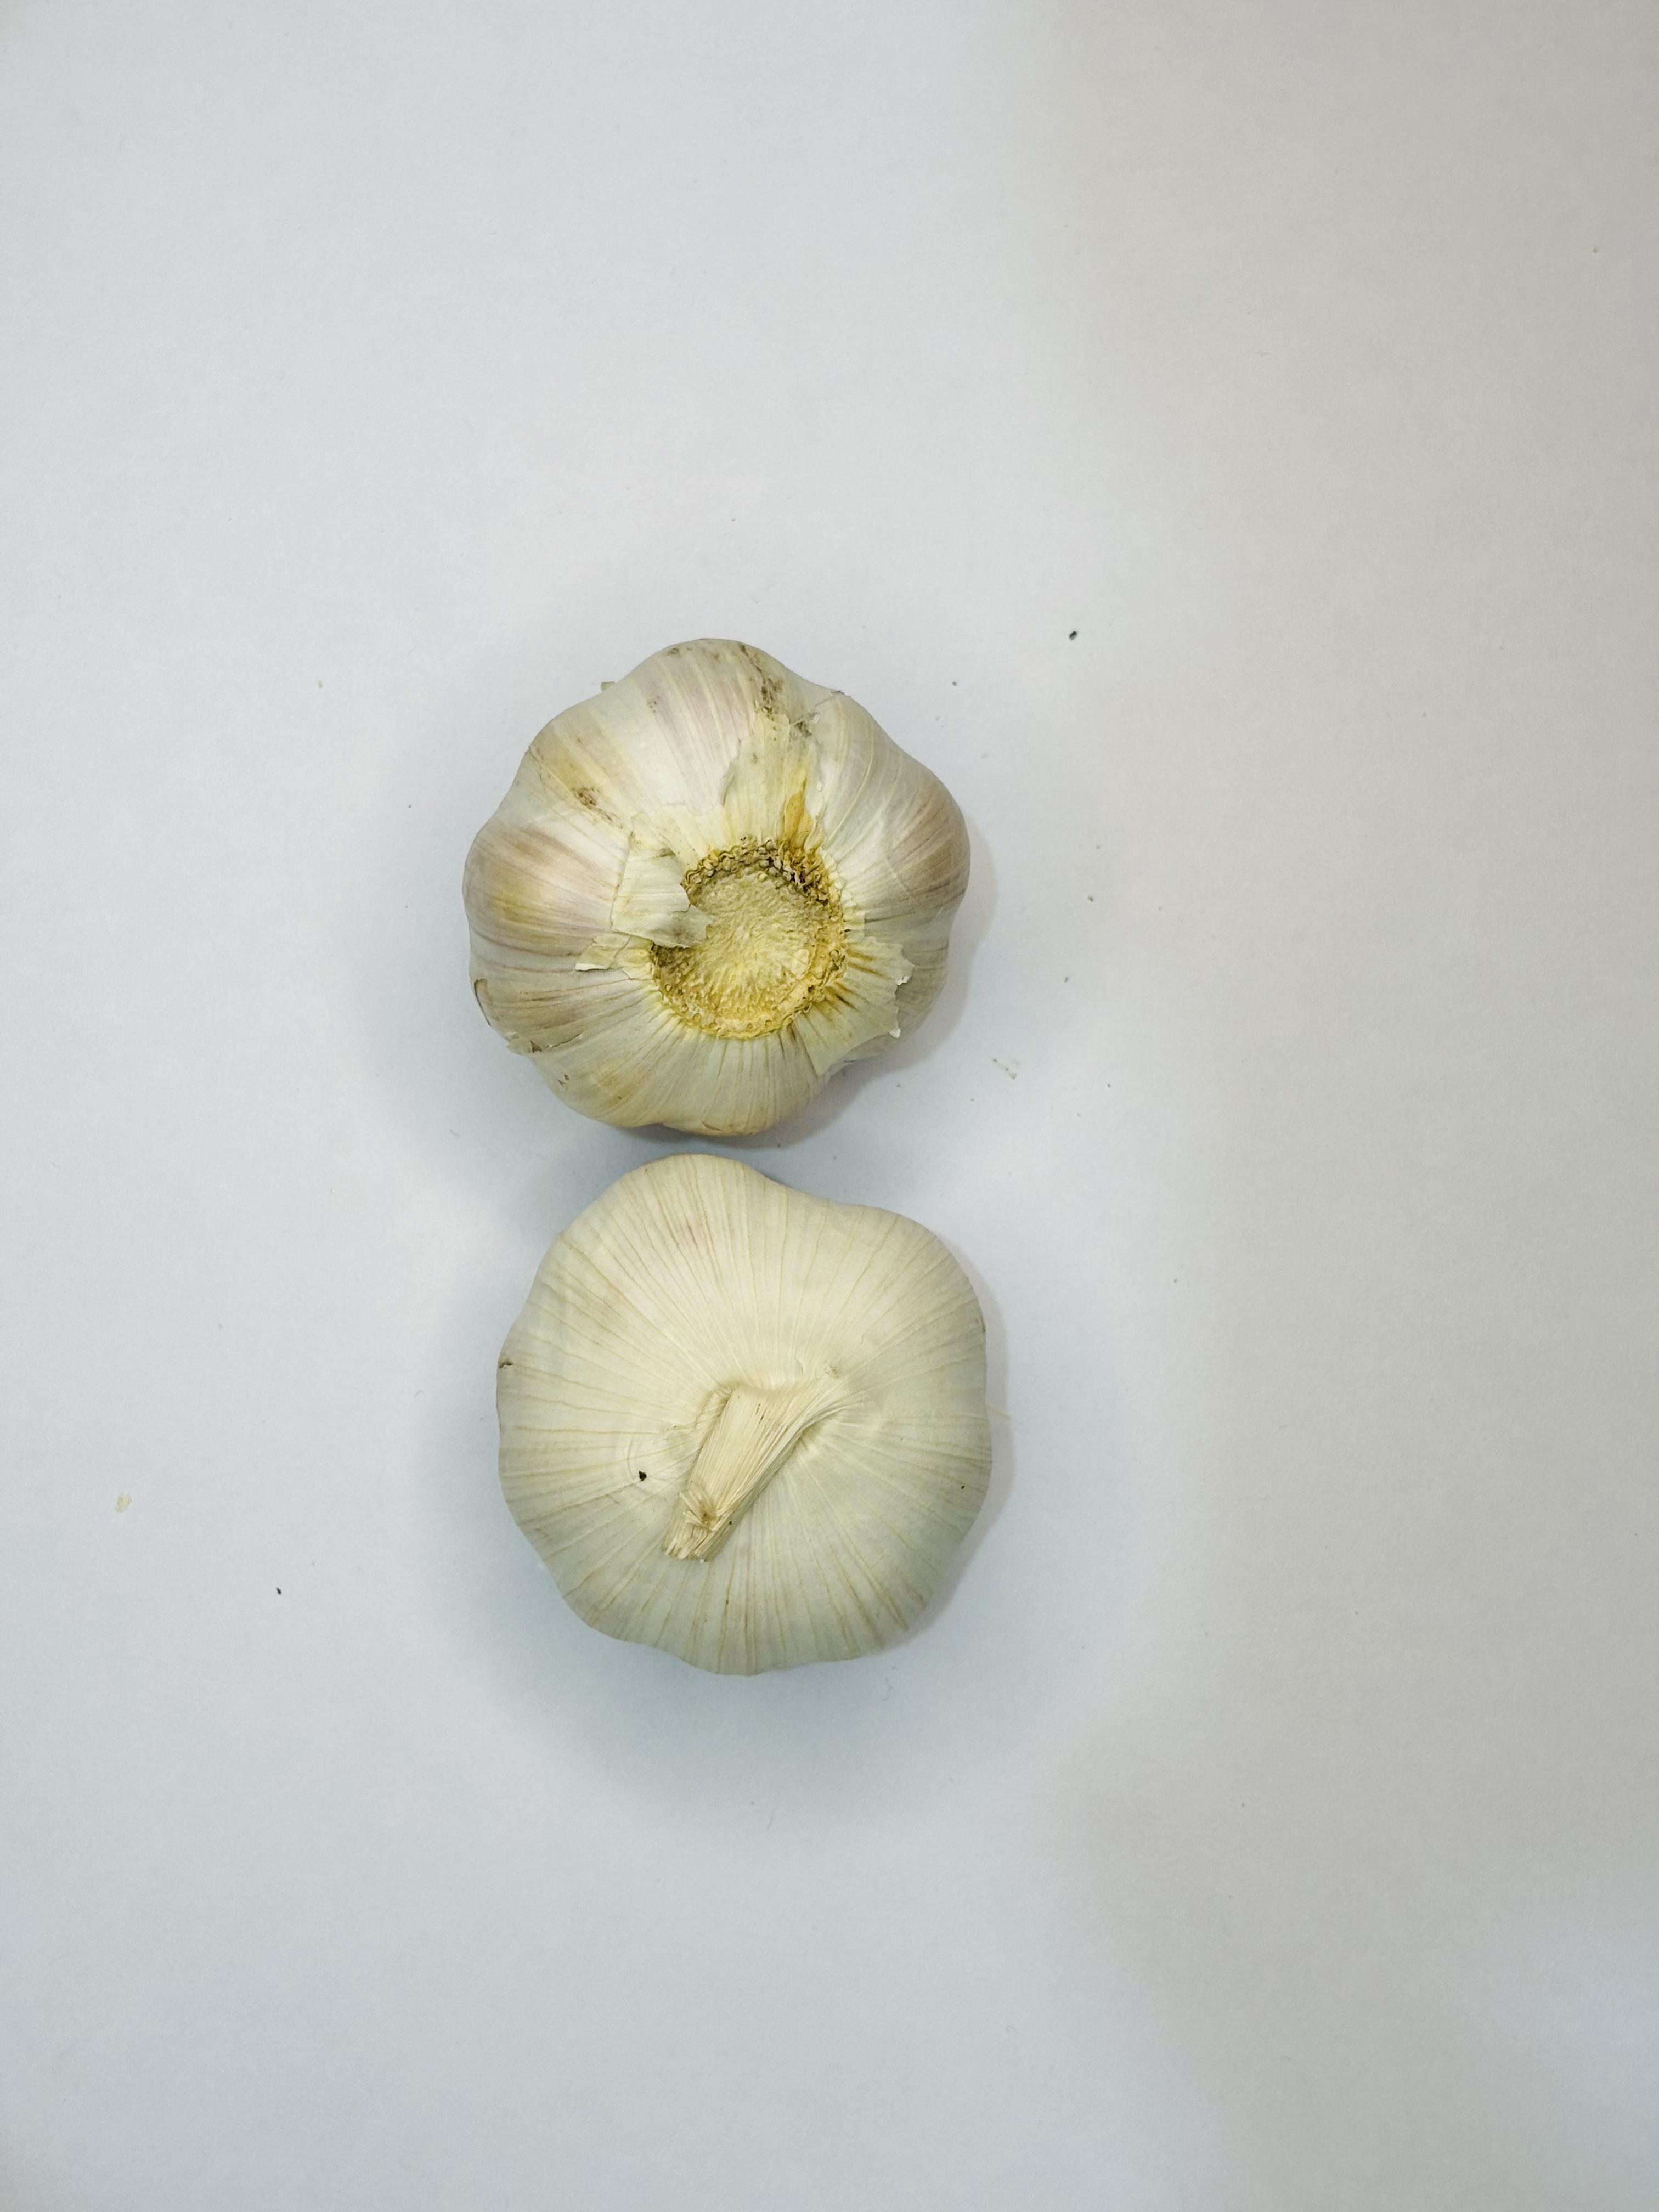
Label: Garlic